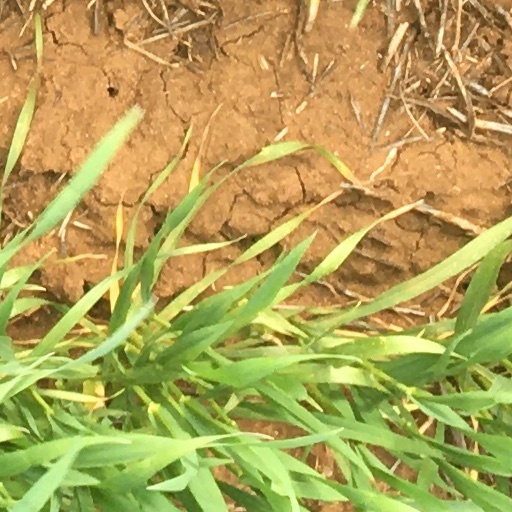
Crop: wheat